The Law Rides Again

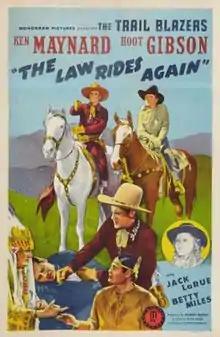
Film poster

The Law Rides Again is a 1943 American Western film, directed by Alan James and starring Ken Maynard and Hoot Gibson.